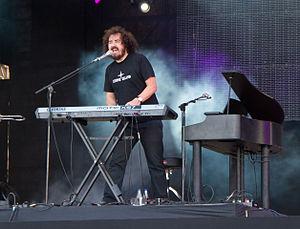
Xabier San Martin est l'un des musiciens du groupe espagnol La Oreja de Van Gogh.